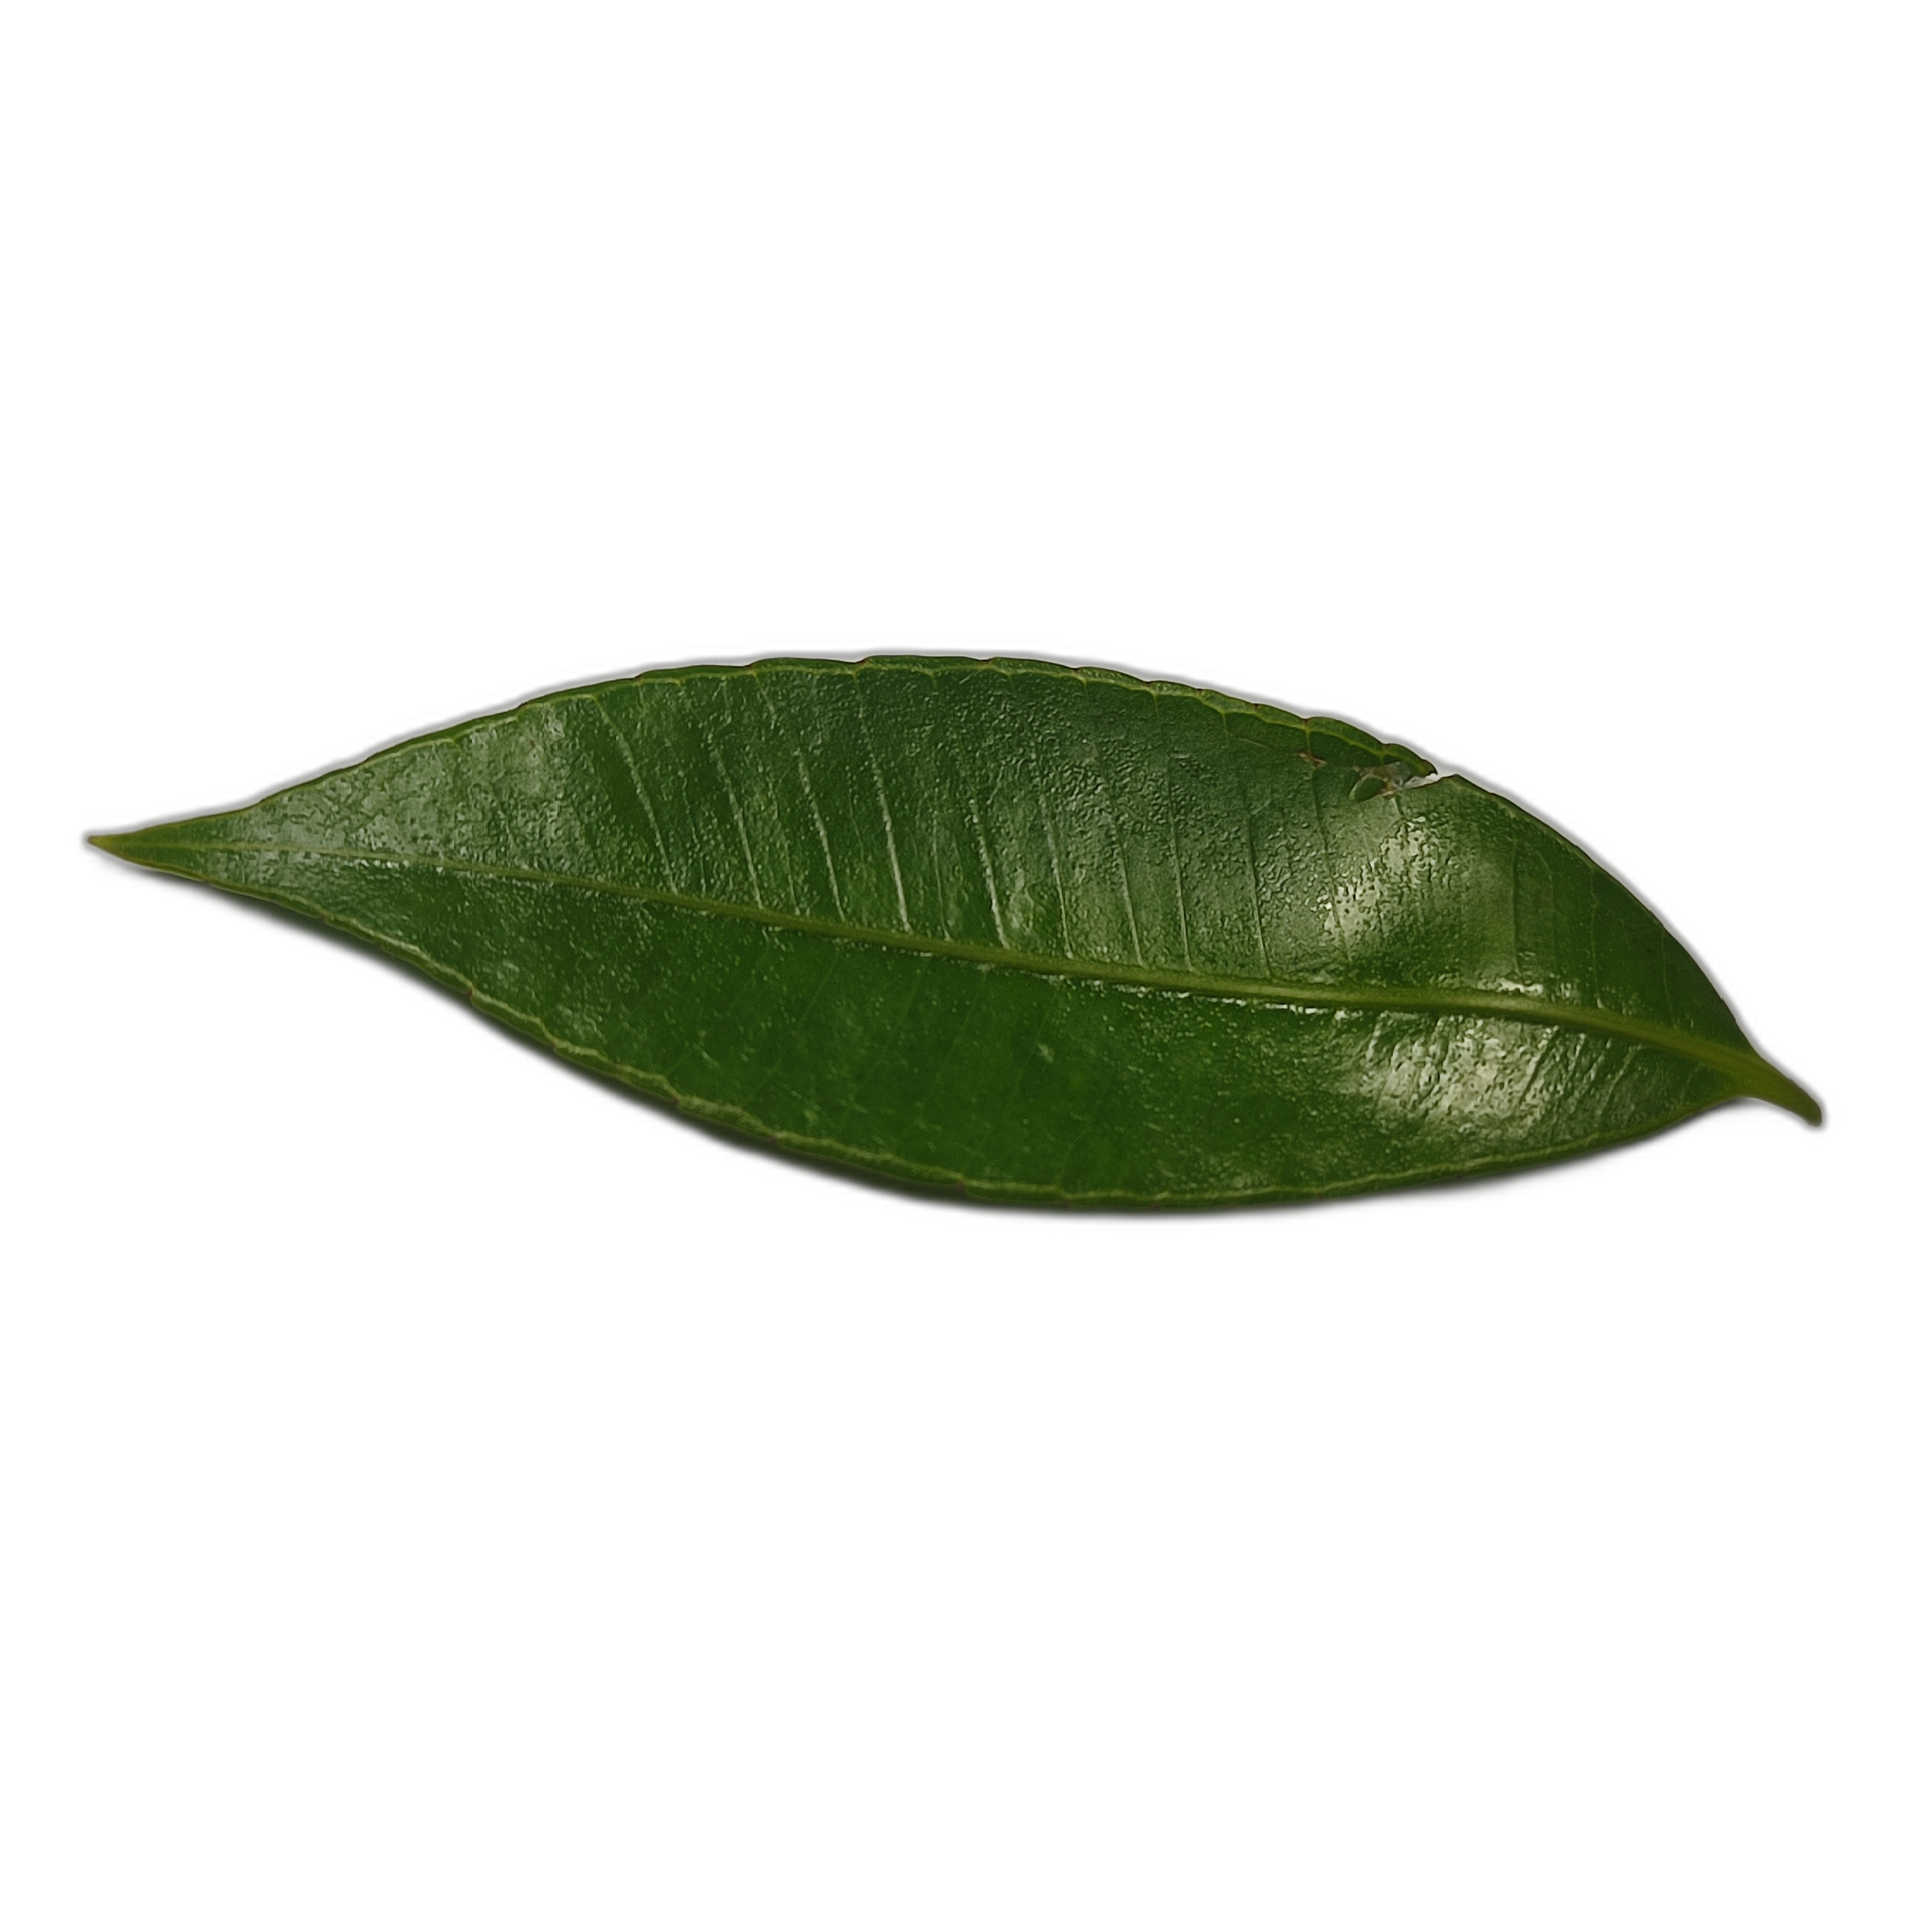
Label: healthy